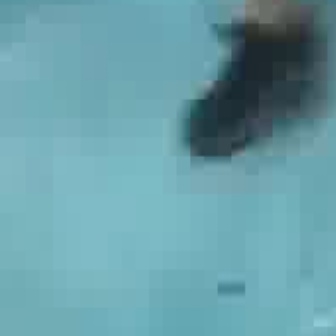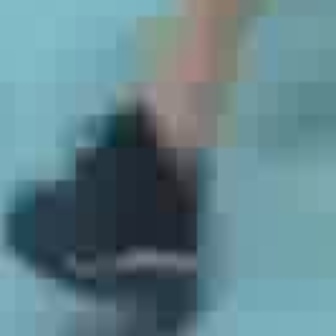
  Please identify the target specified by the bounding box [186,10,323,147] in the first image and locate it in the second image. Return the coordinates in [x_min,y_min,x_max,y_max] format.
Answer: [9,104,201,297]